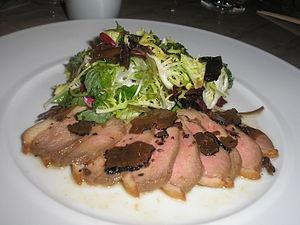
Émincé de canard truffé
Tuber melanosporum, truffe noire ou truffe noire du Périgord ou truffe du Périgord est une espèce de champignons comestibles de la famille des Tuberaceae dans la classe des ascomycète. Ce champignon est hypogé et vit en symbiose avec un arbre. Il est donc mycorhizé, ce qui veut dire qu'il a besoin d'un arbre hôte, et saprophyte, car il se nourrit de matières organiques de végétaux en décomposition.
La truffe est le nom vernaculaire français donné à la fructification et à l'organe végétatif de plusieurs genres de champignons hypogés ascomycètes ectomycorhiziens qui se présente sous une forme plus ou moins globuleuse. Un même mycélium peut produire plusieurs truffes. Certaines espèces n'ont que peu de saveur alors que d'autres sont particulièrement appréciées et recherchées depuis l'Antiquité. Qu'elles aient poussé spontanément ou qu'elles soient issues de la trufficulture, les truffes sont très demandées par les gourmets.